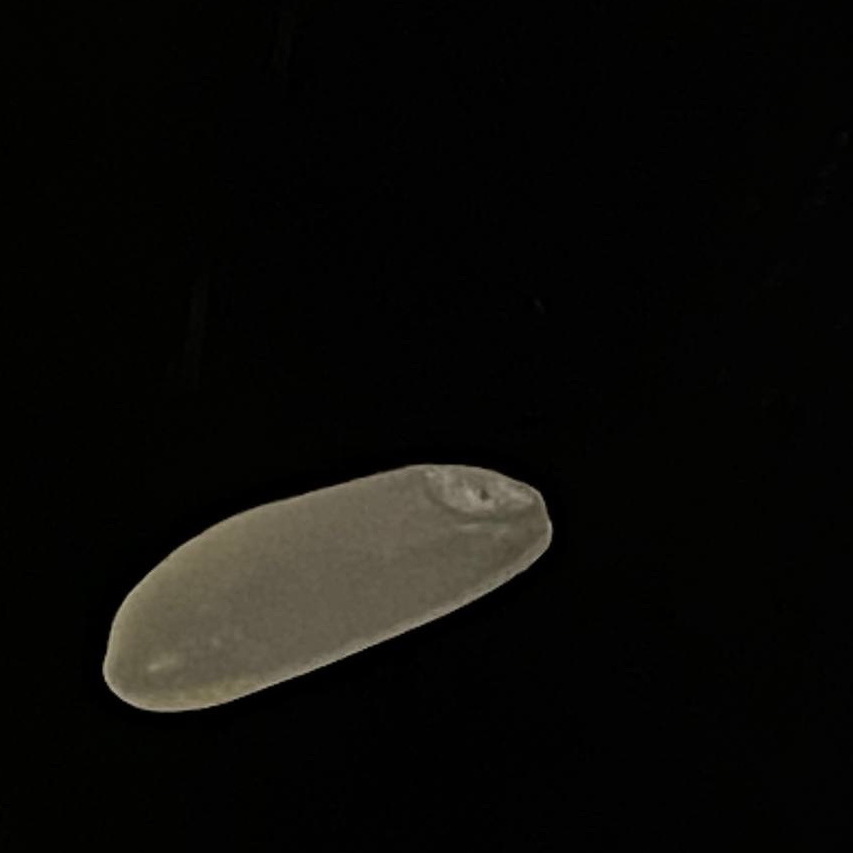
Rice variety: Subol_Lota